Spalding railway station

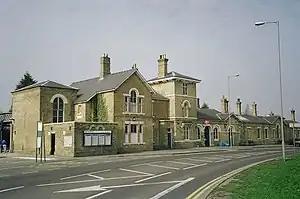
The station viewed from the road

Spalding railway station serves the town of Spalding, Lincolnshire, England. It lies on the Peterborough–Lincoln line.